Archæologia Britannica

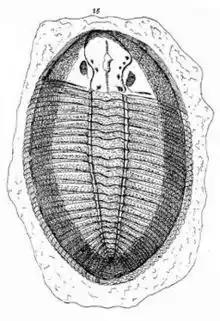
Lhuyd's etching of the trilobite Ogygiocarella debuchii, found by him near Llandeilo in 1698. Lhuyd believed it to be a "Sceleton of some flat Fish."

Having trained others to take on his duties at Oxford and collected some funding, Lhuyd, along with his three assistants, began his tour in May 1697, travelling through Gloucestershire and the Forest of Dean, and reaching Chepstow on 13 May.